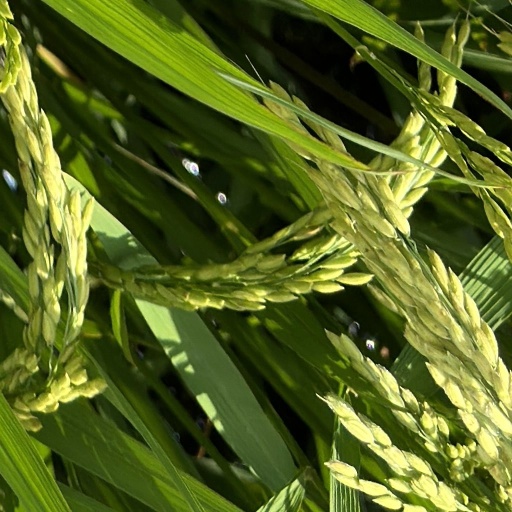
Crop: rice